Wales National Ice Rink

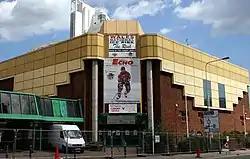
The venue seen before demolition

Wales National Ice Rink (WNIR) was an ice rink in Cardiff, Wales. It had a capacity of 2,700 for ice hockey and was the former home of the Cardiff Devils ice hockey team. It was opened in September 1986, and was inaugurated by Sarah, Duchess of York on 27 April 1987.